List of non-marine molluscs of Afghanistan

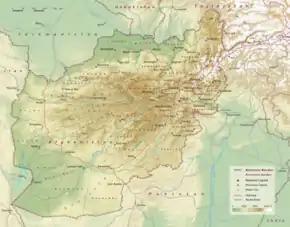
The topography of Afghanistan: the Hindu Kush mountains are a large part of the country.

The non-marine molluscs of Afghanistan are a part of the wildlife of Afghanistan. Afghanistan is land-locked and has no marine molluscs, only land and freshwater species, including snails, slugs, and freshwater bivalves. The molluscan fauna of the country is poorly known and contains over 70 molluscan taxa.